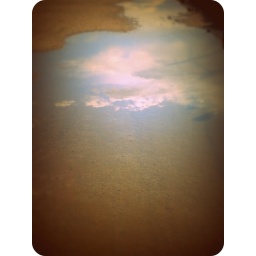
beautiful blue sky with it's dancing clouds reflect in a puddle...